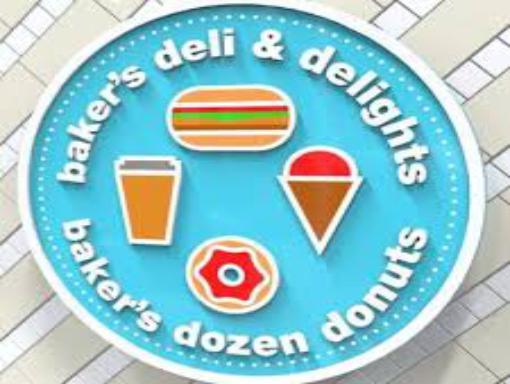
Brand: Baker's Dozen Donuts
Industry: Food